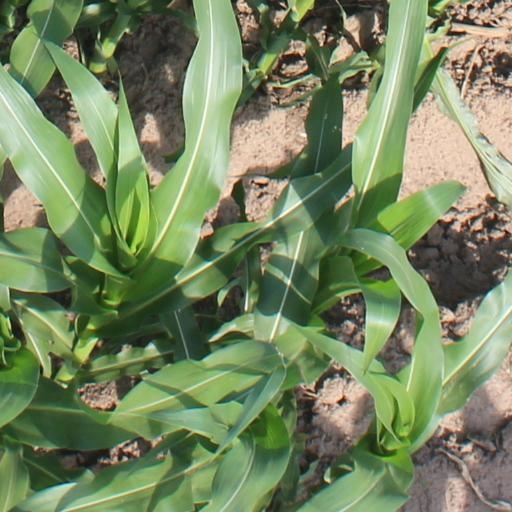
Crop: maize; corn